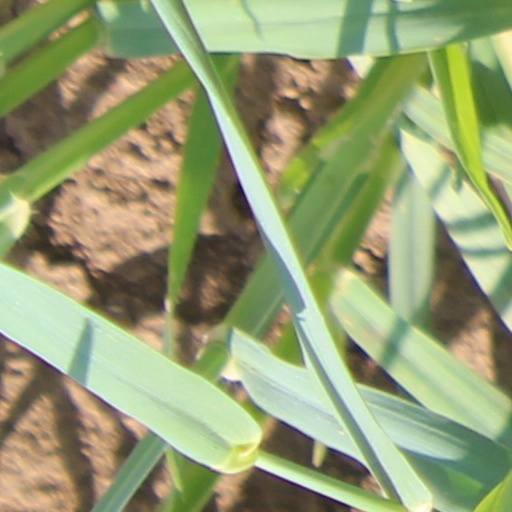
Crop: wheat